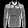
Label: Coat